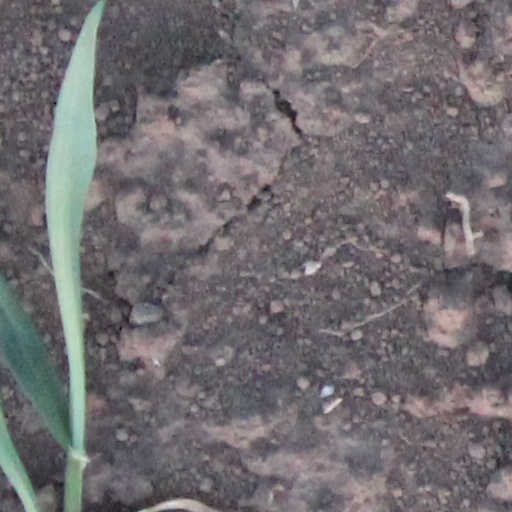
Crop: wheat